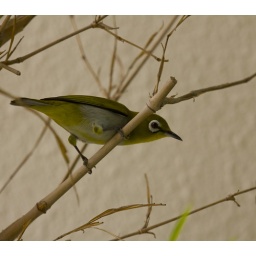
This bird came to disturb the nest built by the sunbird in our planter box but was chased away.